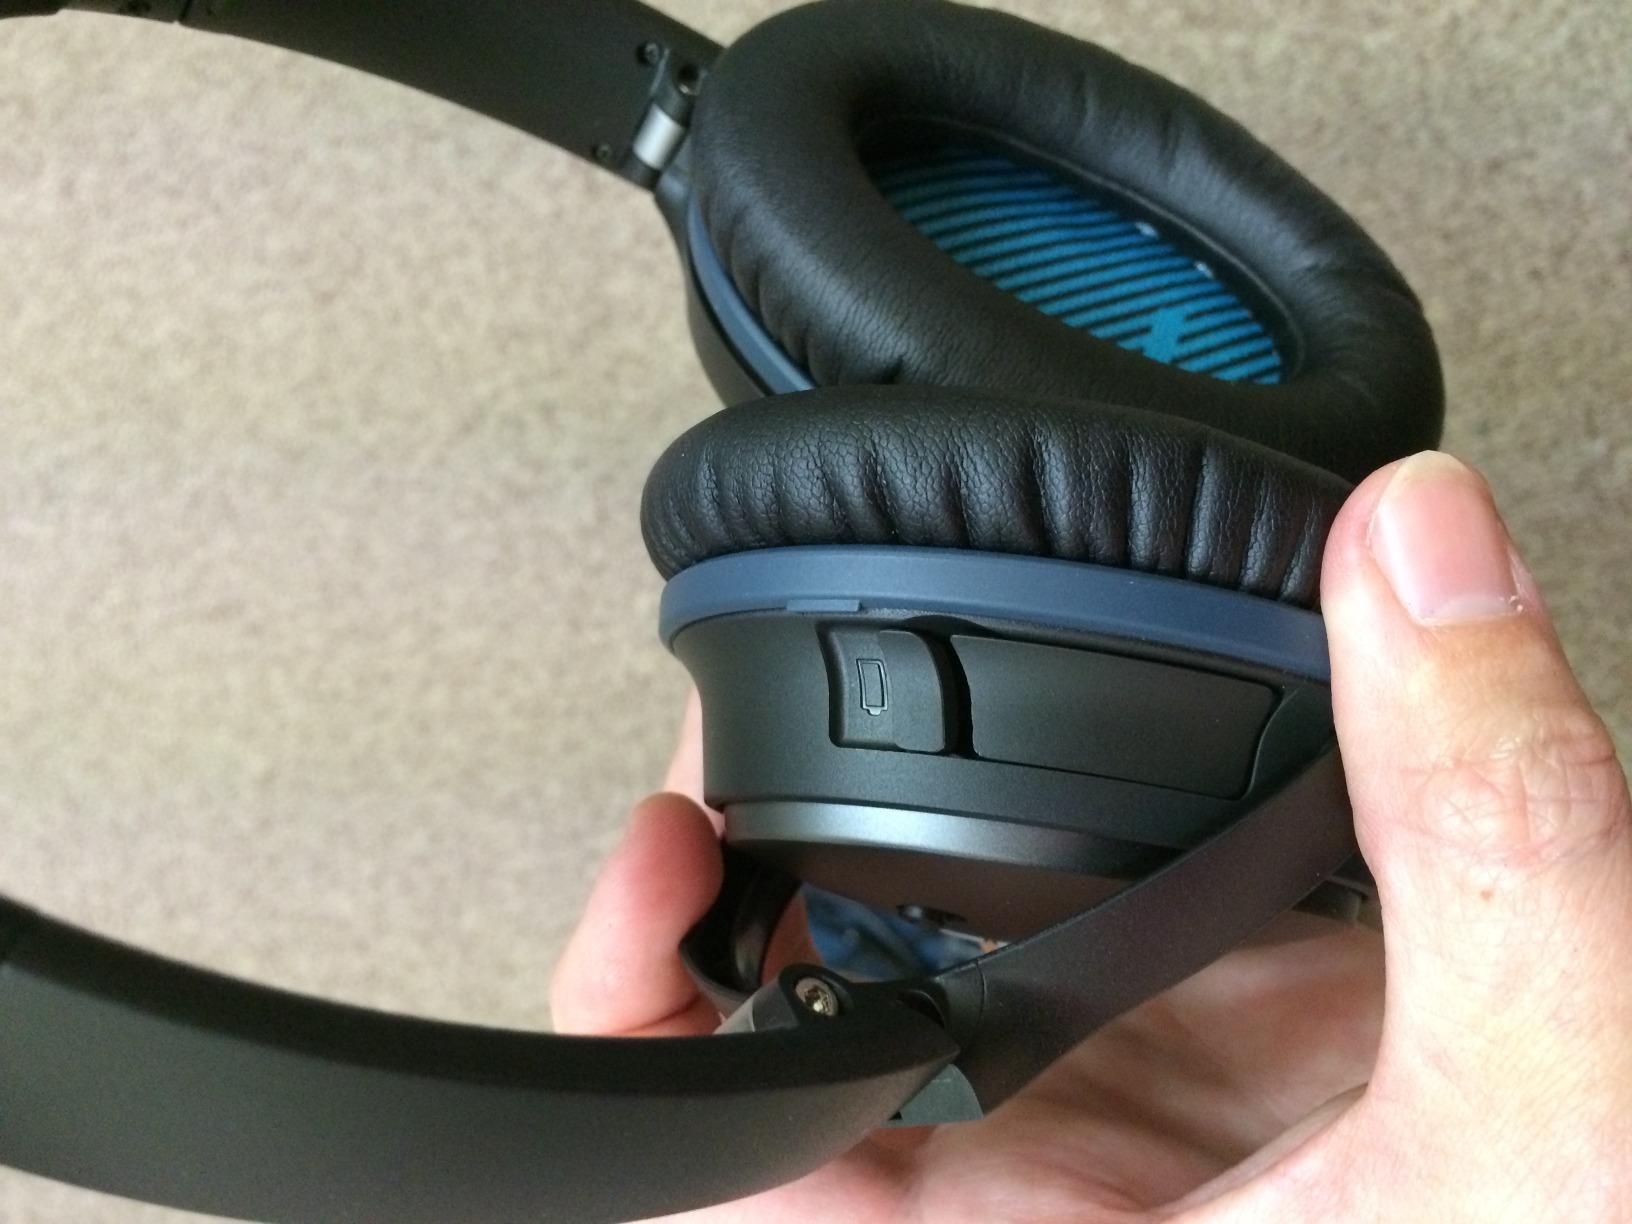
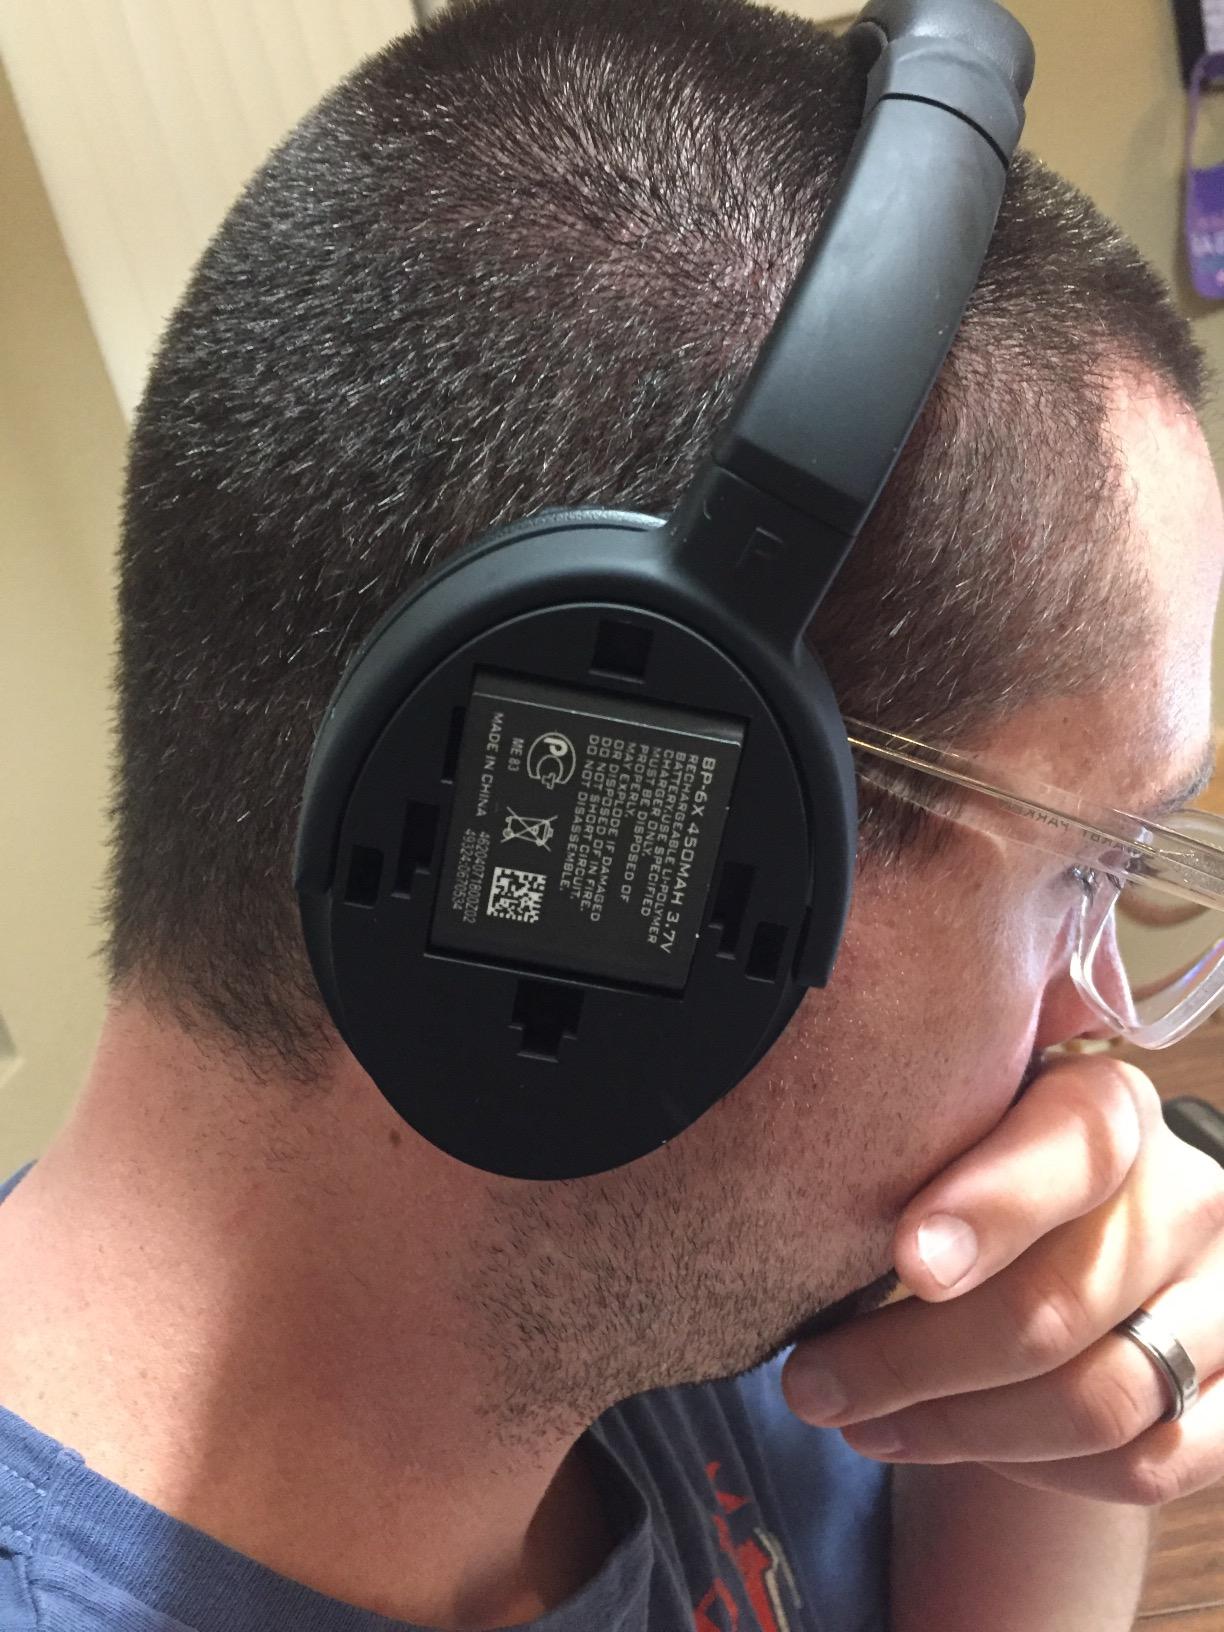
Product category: headphones
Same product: no